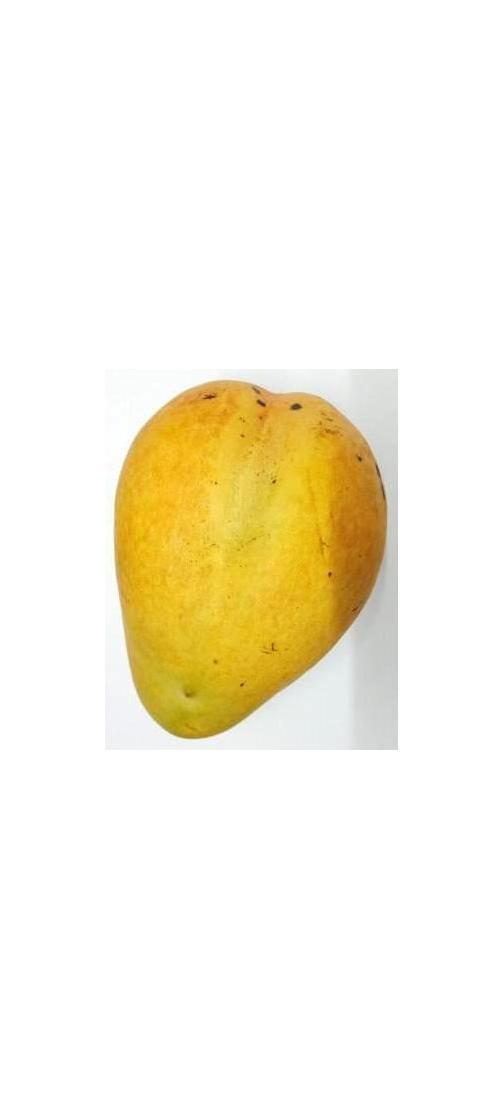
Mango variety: Bari-11